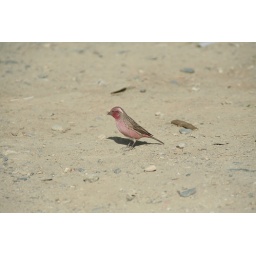
A tiny pink (!) bird near the Samye monastery